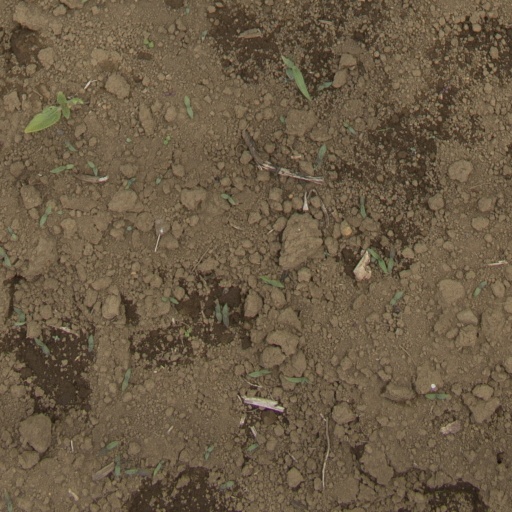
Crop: Jerusalem artichoke